Nike of Callimachus

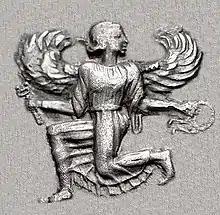
General iconographical type of the reconstituted Nike of Callimachus, here seen on the contemporary coinage of Artemisia of Caria.

In 2010, the Nike monument was restored and put on display in the new Acropolis Museum, alongside a reconstruction showing how the monument may have originally looked. The restoration was designed to allow other fragments of the monument to be attached in future if more are discovered. The restored Nike monument was unveiled in 2010 as part of a series of events organised by the Greek Ministry of Culture and Tourism commemorating the 2,500th anniversary of the Battle of Marathon. At the unveiling, Pavlos Geroulanos, the Greek minister of tourism, said: